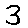
Label: 3